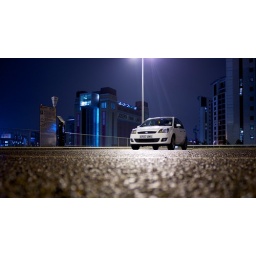
my ford fiesta white car in a car park at the sage gateshead